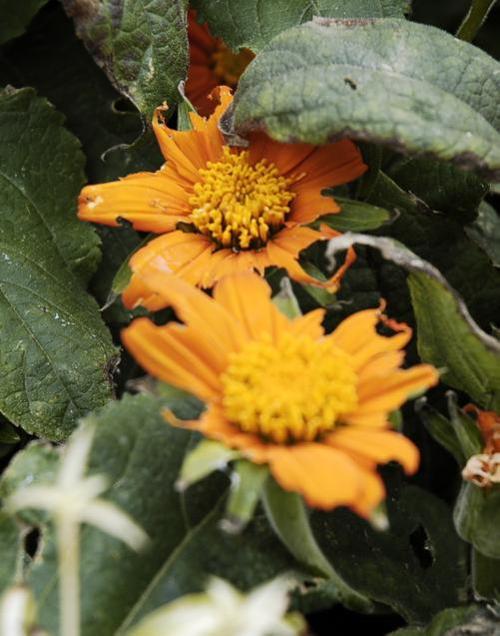
Label: orange dahlia